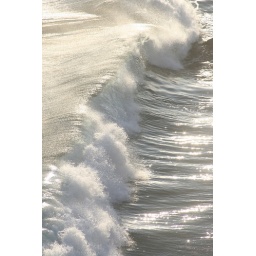
langre white water wash at half past 8 in the morning.